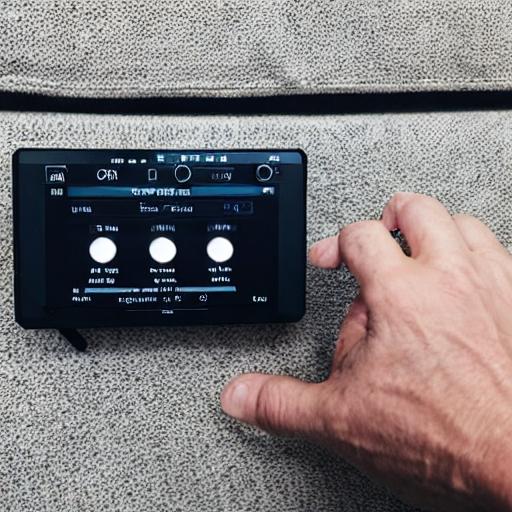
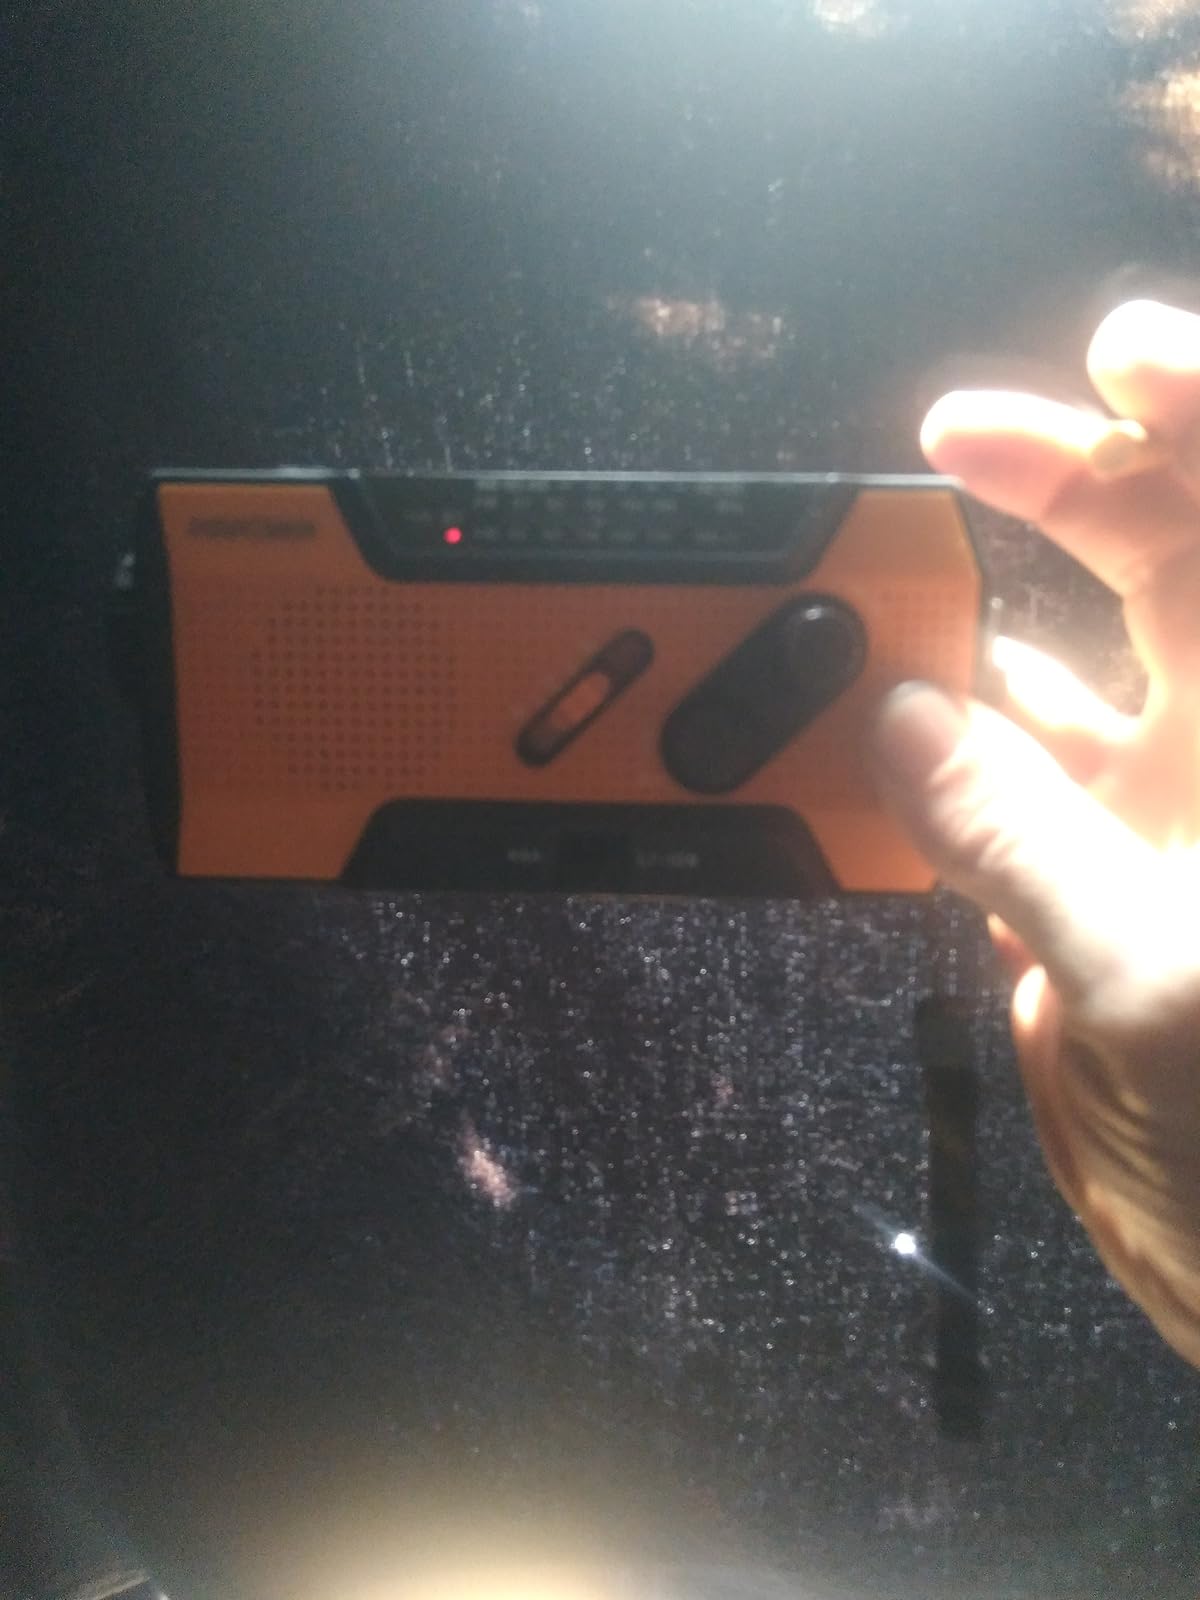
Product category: radio
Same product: no